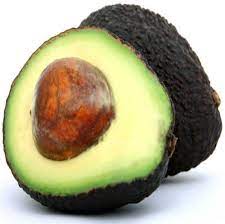
Label: Avocado